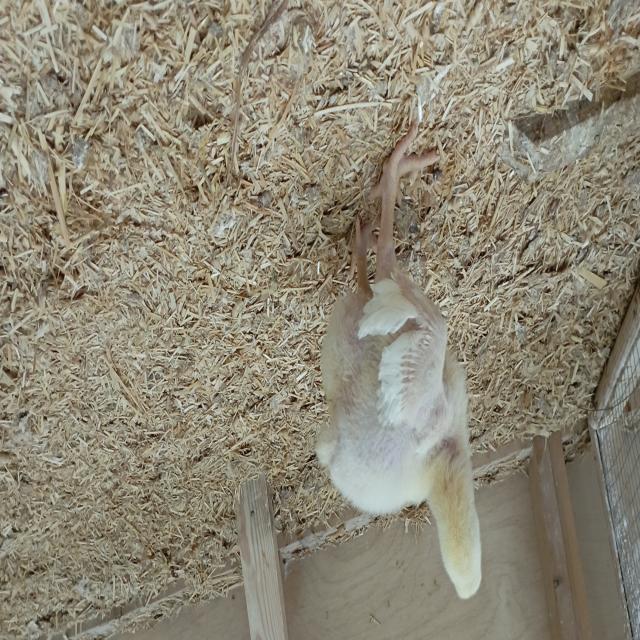
Weight: 408 g